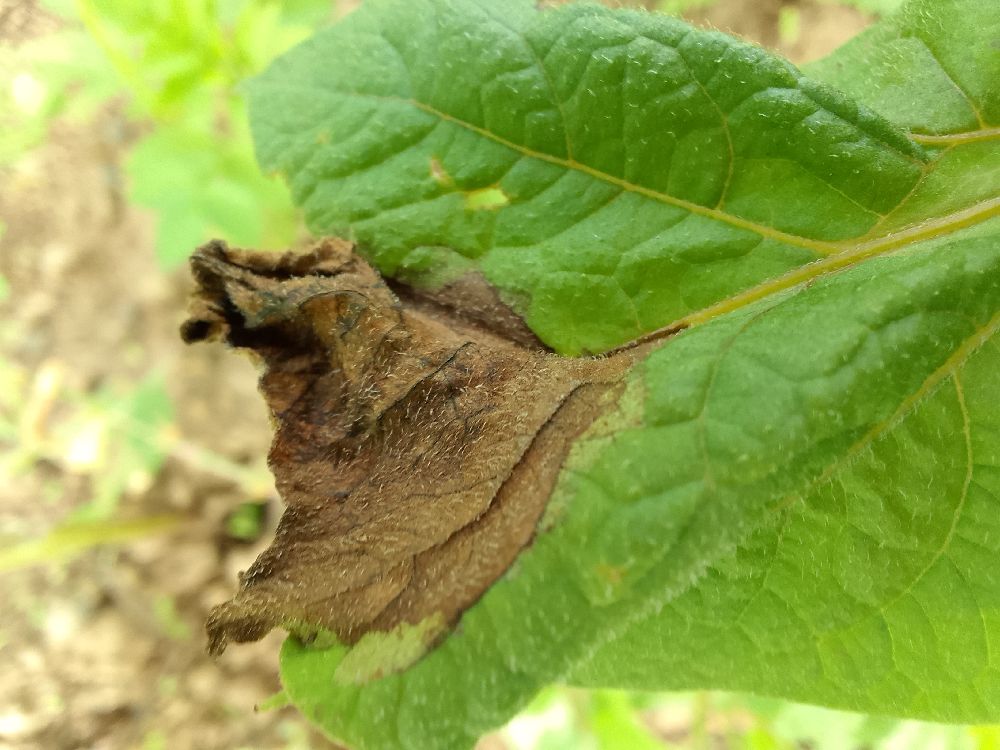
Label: Late blight